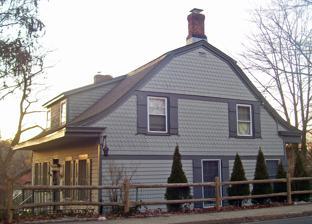
Building: Edward Salyer House
Country: United States of America
Year built: 1765
Historic house in New York, United States United States historic place Edward Salyer House U.S. National Register of Historic Places South (front) elevation and east profile, 2008 Show map of New York Show map of the United States Interactive map showing the location for Slayer House Location Pearl River , NY Nearest city Paterson, NJ Coordinates 41°3′5″N 74°0′49″W / 41.05139°N 74.01361°W / 41.05139; -74.01361 Area 0.5 acres (2,000 m 2 ) Built 1765 Architect Edward Salyer Architectural style Colonial, Dutch Colonial NRHP reference No. 86002178 Added to NRHP September 4, 1986 The Edward Salyer House is located on South Middletown Road in Pearl River , New York, United States. It is a wood frame house built in the 1760s. Originally it was the main house of a farm that covered much of that neighborhood. It is one of the rare remaining Dutch Colonial frame houses in the county, and possibly the oldest house in Pearl River. It retains much of its integrity, including original interior finishes and exterior hardware, despite renovations in the 19th and 20th centuries. In 1986 it and its well , also original to the property, were listed on the National Register of Historic Places . Buildings and grounds The house is located on the west side of the street, two lots south of the Gilbert Avenue ( Rockland County Route 20 ) intersection and one quarter-mile (400 m) north of the New Jersey state line. It sits near the front, closer to the street than the other houses in the area, of its half-acre (2,000 m 2 ) lot, divided from similar residential properties to the north and south on South Middletown and the west on Kerry Court, a small cul-de-sac off Gilbert, by rows of tall, mature deciduous trees. The neighborhood is exclusively residential, mostly suburban houses built in the late 20th century, on smaller lots. There are two other outbuildings on the property, a wellhouse and shed. The lot slopes down significantly toward the west through landscaped gardens and a footpath. A large black walnut and evergreens are planted among them. Exterior The building itself is a two-and-a-half-story five-by-five- bay structure on a fieldstone foundation 18 inches (46 cm) thick. The slope of the underlying land exposes eight feet (2.4 m) of the foundation on the west side, giving it the appearance of an extra story. It is sided in clapboard with narrow corner boards and scale-shaped shingles in the apexes of the gambrel roof , shingled in wood and pierced by corbeled brick chimneys at either end and a shed dormer window on the south. It is oriented perpendicular to the street, with its south facade serving as the front. A wooden staircase with a slatted balustrade climbs to the main entrance, in the center of the facade. It is flanked by two six-over-six double-hung sash windows on either side with paneled wooden shutters . The roof's overhanging eave runs the length of the facade. The symmetry of the front is in contrast with the asymmetrical fenestration on the side elevations, with the first floor's two windows on the east facade occupying the middle and northern bays and the upper story windows in the bays not used below them. A variety of window patterns are in use, including a rare 12-over-12 single-hung sash. Some have original wrought iron hardware. On the west profile is a rear entrance, a paneled Dutch door added later. A one-story frame wing with steep gabled roof and picture windows projects from that side, and it has a wooden patio on its own west. The basement of the north side is mostly covered by an embankment . Interior The recessed main entrance is surrounded by wide pilasters supporting a full entablature above a three-paned transom with molded wood trim. It opens into a center hall dividing the building. In the front are a parlor and dining room, both with Federal style fireplaces with fluted pilasters and molded wood trim over brick and stone hearths . In the dining room a molded cupboard with glass doors and shelves flanks the fireplace. The rear has a bedroom, study and bathroom. On the floors are wood planks of random widths and lengths fastened to the joists by handwrought nails. The walls are plaster over the early clay and straw insulation . The door and window surrounds are molded wood, varying in their level of decoration . A few original wrought iron thumb latches remain in the doors. Some original fabrics can be found. An enclosed stairway leads up to the second story. There, a wider central hall separates three bedrooms and a bathroom. The floors are also random plank; the ceilings are low, about 6 feet 11 inches (2.1 m). Another set of stairs leads to the attic, where adzed beams and numbered, pegged roof framing are visible along with the change in chimney materials. The basement level is divided between an unfinished half on the east and the original kitchen and common room on the west. There is evidence of a jambless fireplace in the former kitchen, and the outline of the old beehive oven on its stone wall behind the fireplace. That has its original wooden Federal mantel , supported by tapered pilasters. All door and window openings in the thick stone walls taper up as well. Modern pine wainscoting and a herringbone patterned brick floor have been added. The original storage room hosts a modern kitchen facility. Outbuildings At the southwest corner of the house is a wellhouse, a modern frame structure. It shelters an original well four feet (1.3 m) wide and 20 feet (6.1 m) deep, sided in fieldstone stacked without mortar . It is complemented by a frame toolshed at the northeast corner with a gabled roof and clapboard siding. The toolshed and wellhouse are architecturally sympathetic to the house. As they are of modern construction they are not considered contributing resources to the Register listing. The well itself dates to the property's early years as a farmhouse and is therefore a contributing structure. History Records from surveys done to establish the colonial boundary near the end of the New York-New Jersey Line War in 1769 note the house, and suggest that it was relatively new. Contemporary records related to the Kakiat Patent , a colonial land grant that covered not only portions of what is today Rockland County but also Bergen County, New Jersey , to the south, also support that assumption, leading to the estimated construction date of 1765. Edward Salyer Sr., believed to have built it and lived there, bought the 30 acres (12 ha) in the area as part of the patent's Great Lot 21. The house has many features of the vernacular architecture of Dutch settlers and their descendants in the region. Among these are the gambrel roof with full-width overhanging eave, restrained decor and center hall floor plan. Less common are the Dutch door with original hardware and single-hung sash window. The house is also one of the few surviving frame houses from that era; most of its contemporaries that remain are built of dressed sandstone . Salyer later acquired an additional 72 acres (29 ha) from John Suffern, founder of the nearby village that bears his name . Edward Salyer died April 10, 1819- aged 59 years and 8 months.  The year of his wife's death is not known, but at some point Edward Salyer Jr. inherited the land. At some point, the property lost 12 acres (4.9 ha), since at the younger man's sale of the property in 1818 the total holding is recorded at 90 acres (36 ha). Tunis Cooper, the new owner, in turn sold it to Cornelius Demarest in 1837. By this point the Federal style interior detailing had probably been added. The Demarests added some Greek Revival elements of their own, such as the door and window surrounds, around 1840, in a similar attempt to bring the house in keeping with contemporary trends. They sold it themselves in 1851. From then on, it passed through a series of owners for the rest of the 19th century. At one point full length columns were added to front to create a veranda . No changes were made to the interior layout. In 1960 the Conques family acquired the home. They restored its original appearance by removing the columns. Inside they upgraded and modernized the kitchen. In 1980 they built the wellhouse and toolshed. There have been no other significant changes to the property since then. See also National Register of Historic Places listings in Rockland County, New York References